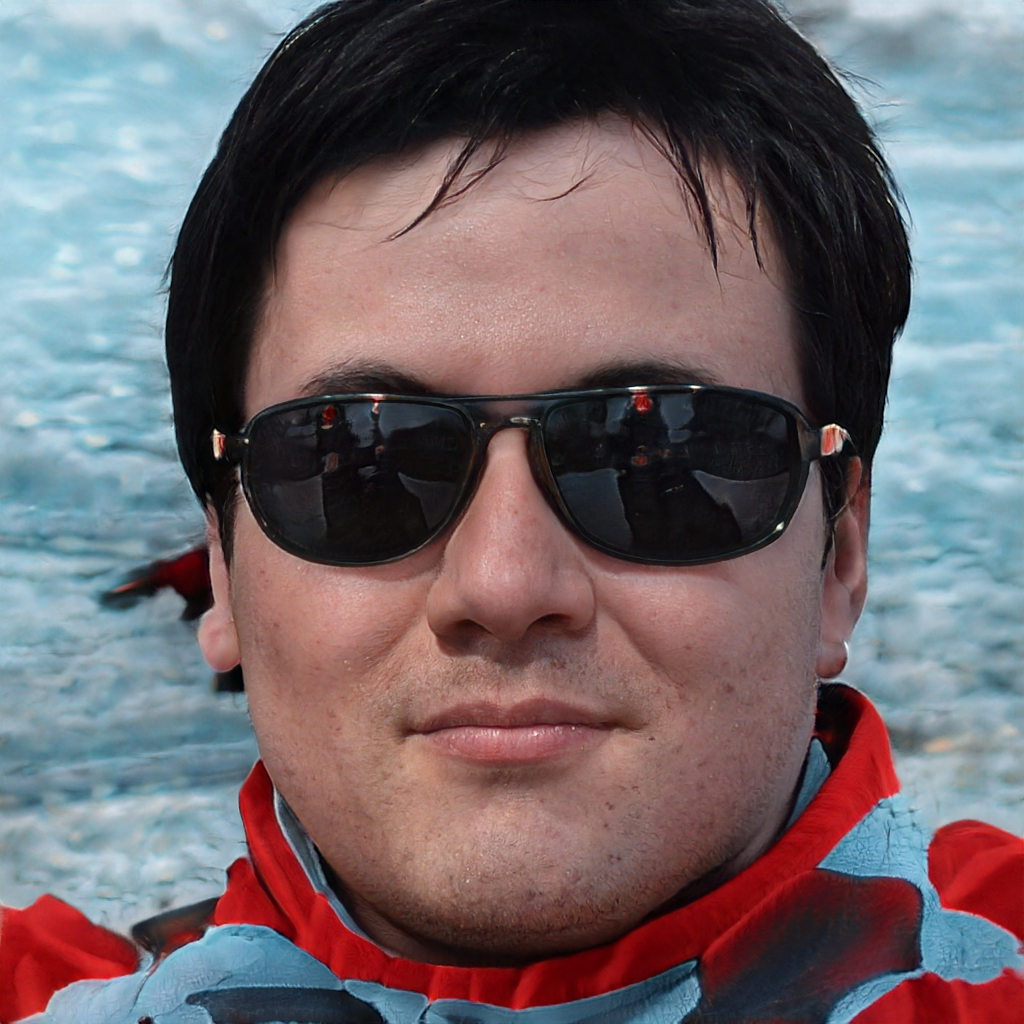
Gender: Male